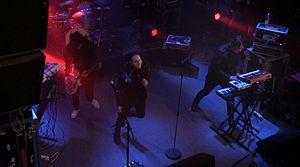
Jaani Peuhu, né le 17 août 1978 à Anjalankoski, est un musicien, producteur et compositeur finlandais.